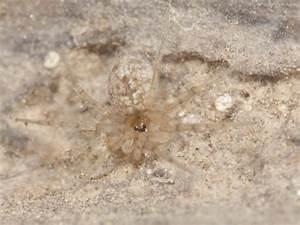
spider